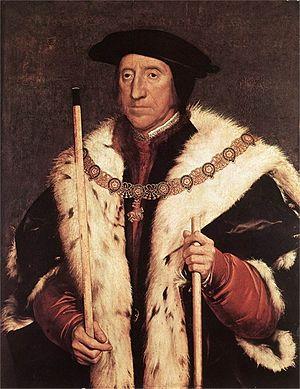
Le titre de duc de Norfolk a été créé trois fois dans la pairie d'Angleterre. C'est actuellement le plus ancien titre ducal subsistant dans les îles britanniques.